Rough Riders

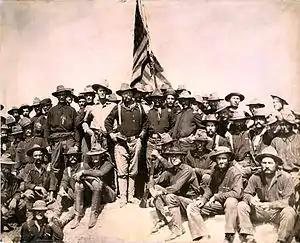
The Rough Riders at the Battle of San Juan Hill in Santiago de Cuba in July 1898

The Rough Riders was a nickname given to the 1st United States Volunteer Cavalry, one of three such regiments raised in 1898 for the Spanish–American War and the only one to see combat. The United States Army was small, understaffed, and disorganized in comparison to its status during the American Civil War roughly thirty years prior. Following the sinking of , President William McKinley needed to muster a strong ground force swiftly, which he did by calling for 125,000 volunteers to assist in the war. The U.S. had gone to war in opposition to Spanish colonial policies in Cuba, which was then torn by a rebellion. The regiment was also nicknamed "Wood's Weary Walkers" for its first commander, Colonel Leonard Wood. This reflected their dissatisfaction that despite being cavalry, they ended up fighting in Cuba as light infantry, since their horses were not sent there with them.